2000 University of Arkansas shooting

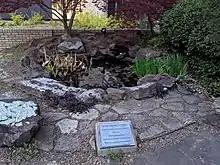
Memorial garden for Dr. John Locke on the University of Arkansas campus, near Kimpel Hall where he taught

The murder-suicide occurred on the first day of the Fall 2000 semester shortly after noon when James Easton Kelly, 37, a recently dismissed PhD candidate in the university's Comparative Literature program entered the office of Dr. John R. Locke, 67, the director of the Comparative Literature program and Kelly's former academic advisor. After the first shot rang out, graduate student Bethany Edstrom said she heard someone say: "I didn't do anything."